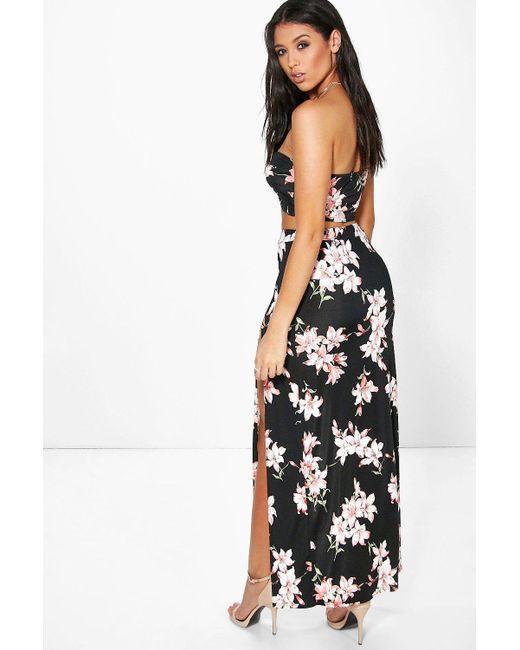
zweiteilige Kombination, schwarz mit Blumenmuster, Röhrenoberteil mit knöchellangem Schlitzrock